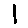
Label: 1